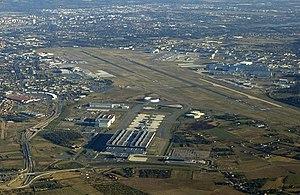
Blagnac est une commune française située dans le sud-ouest de la France, dans le département de la Haute-Garonne, en région Occitanie. Historiquement Blanhac, la commune fait partie du pays traditionnel du Languedoc et de la région historique de l'Occitanie.